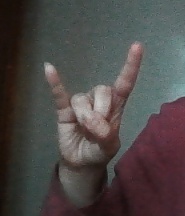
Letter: la